To a Wild Rose

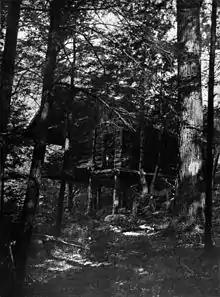
The MacDowells' log cabin in Peterborough, New Hampshire

"To a Wild Rose", one of the European-trained MacDowell's most well-known and loved pieces, is part of his "Woodland Sketches" for solo piano, finished in 1896. The composer incorporated certain Native American themes into it. Alan Levy, the critic and biographer, wrote: